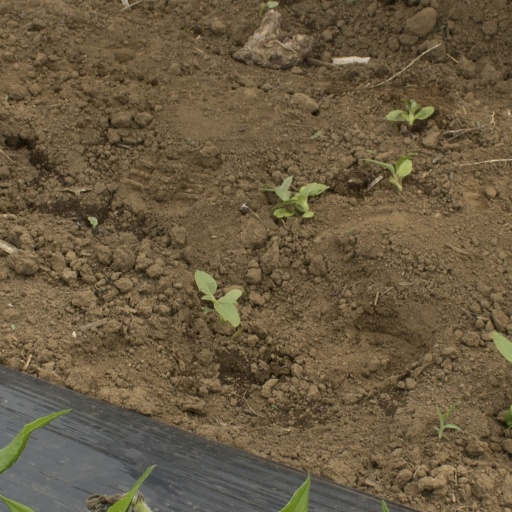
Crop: Jerusalem artichoke